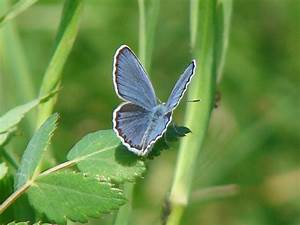
Label: butterfly